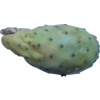
Label: cactus_fruit_green